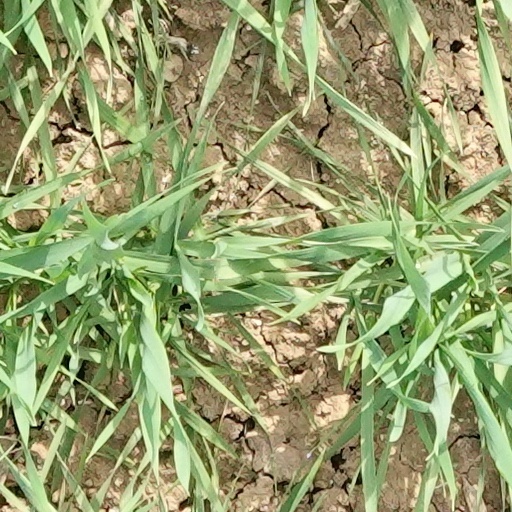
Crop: wheat